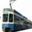
Label: streetcar